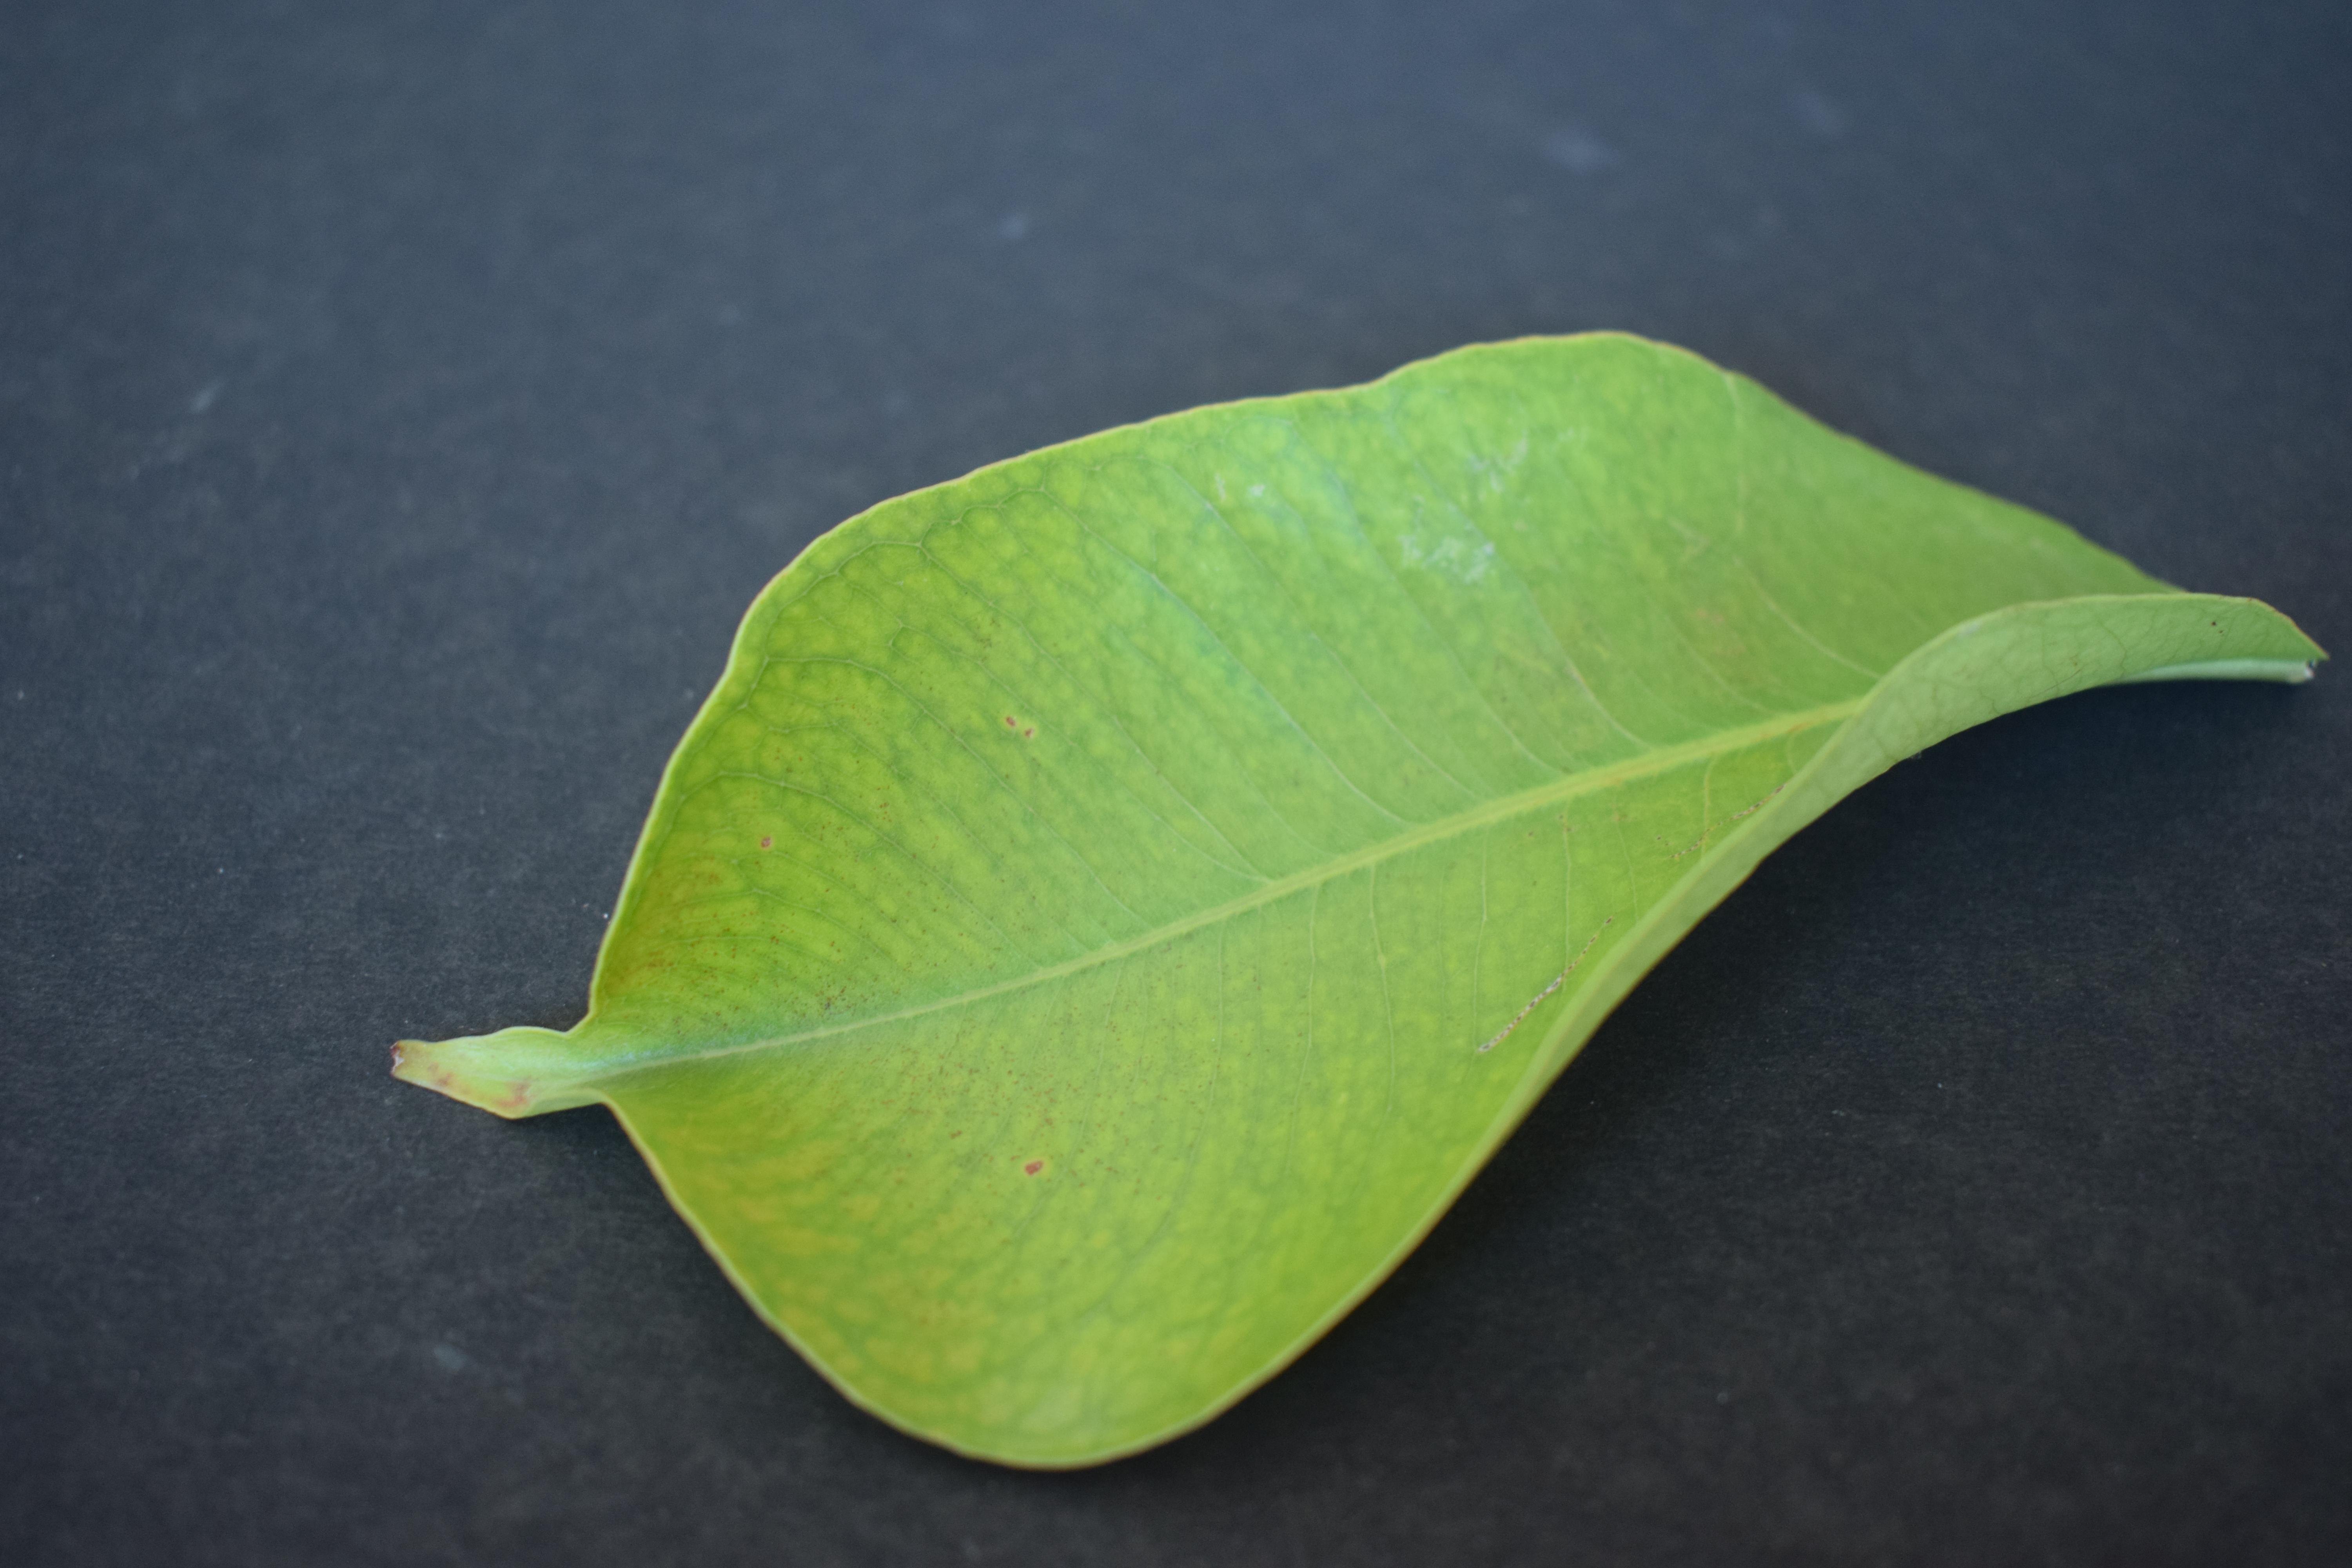
Plant species: Jamun